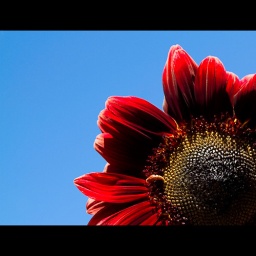
dusky sunflower against a blue sky